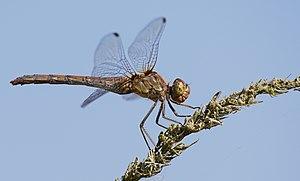
Cette liste recense les odonates répertoriés dans le canton de Genève par un ouvrage de 1996, complété par un ouvrage de 2012.